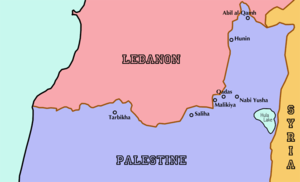
Tarbikha était un village de Palestine mandataire, situé à 27 km au nord-est d’Acre. Il a été capturé et dépeuplé pendant la guerre israélo-arabe de 1948.